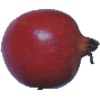
Label: Pomegranate 1